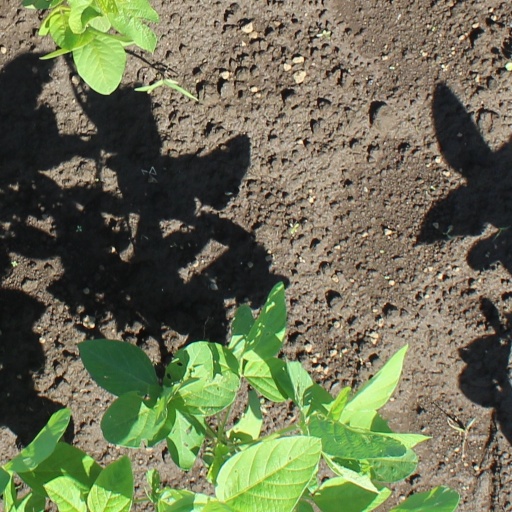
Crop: soybean